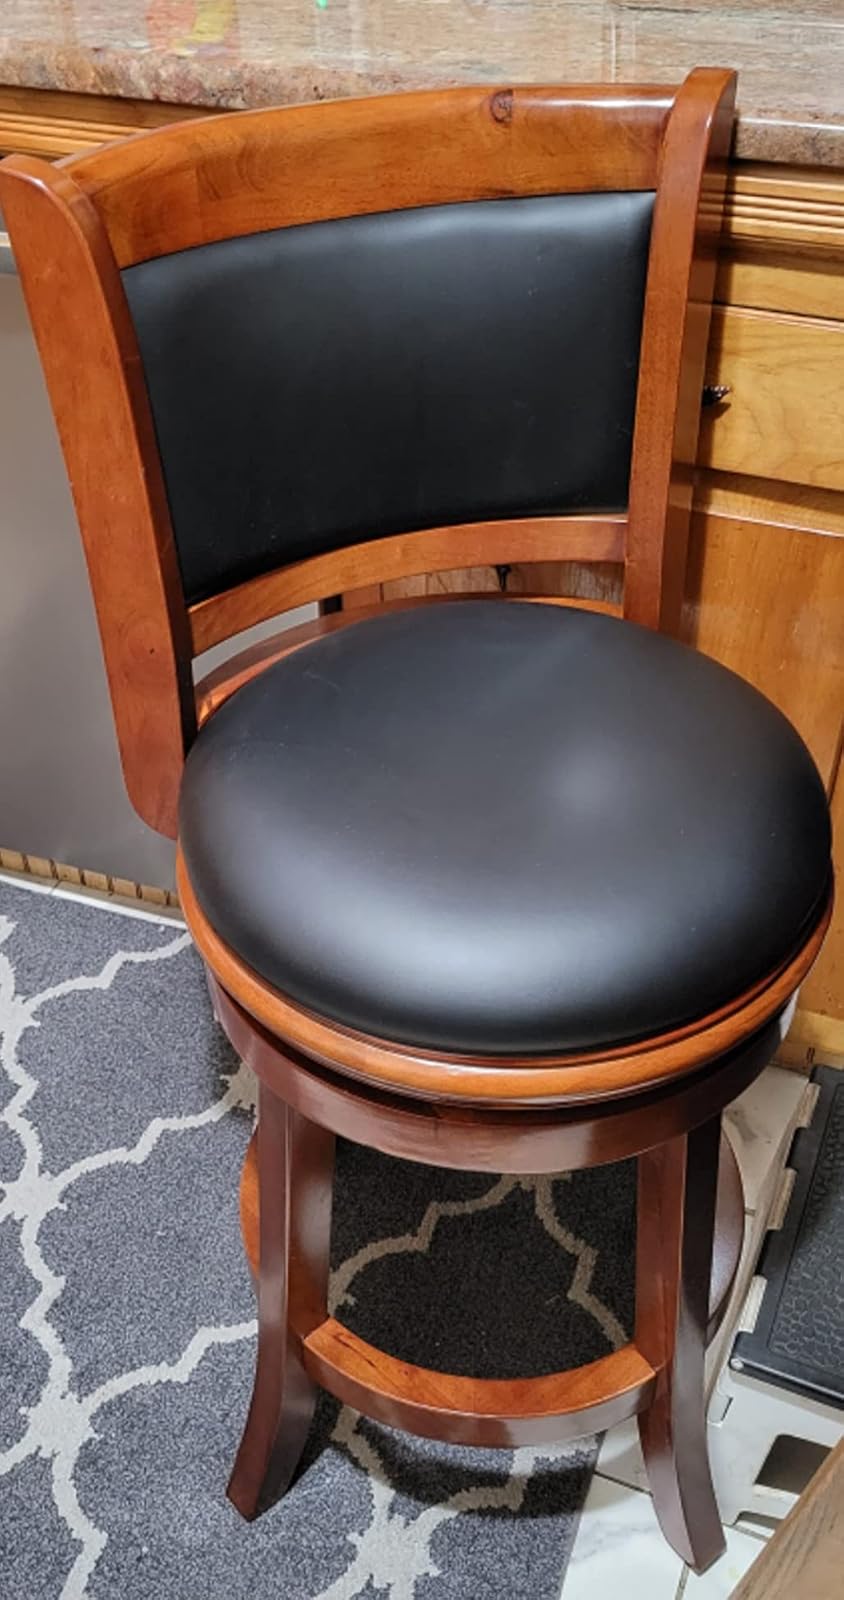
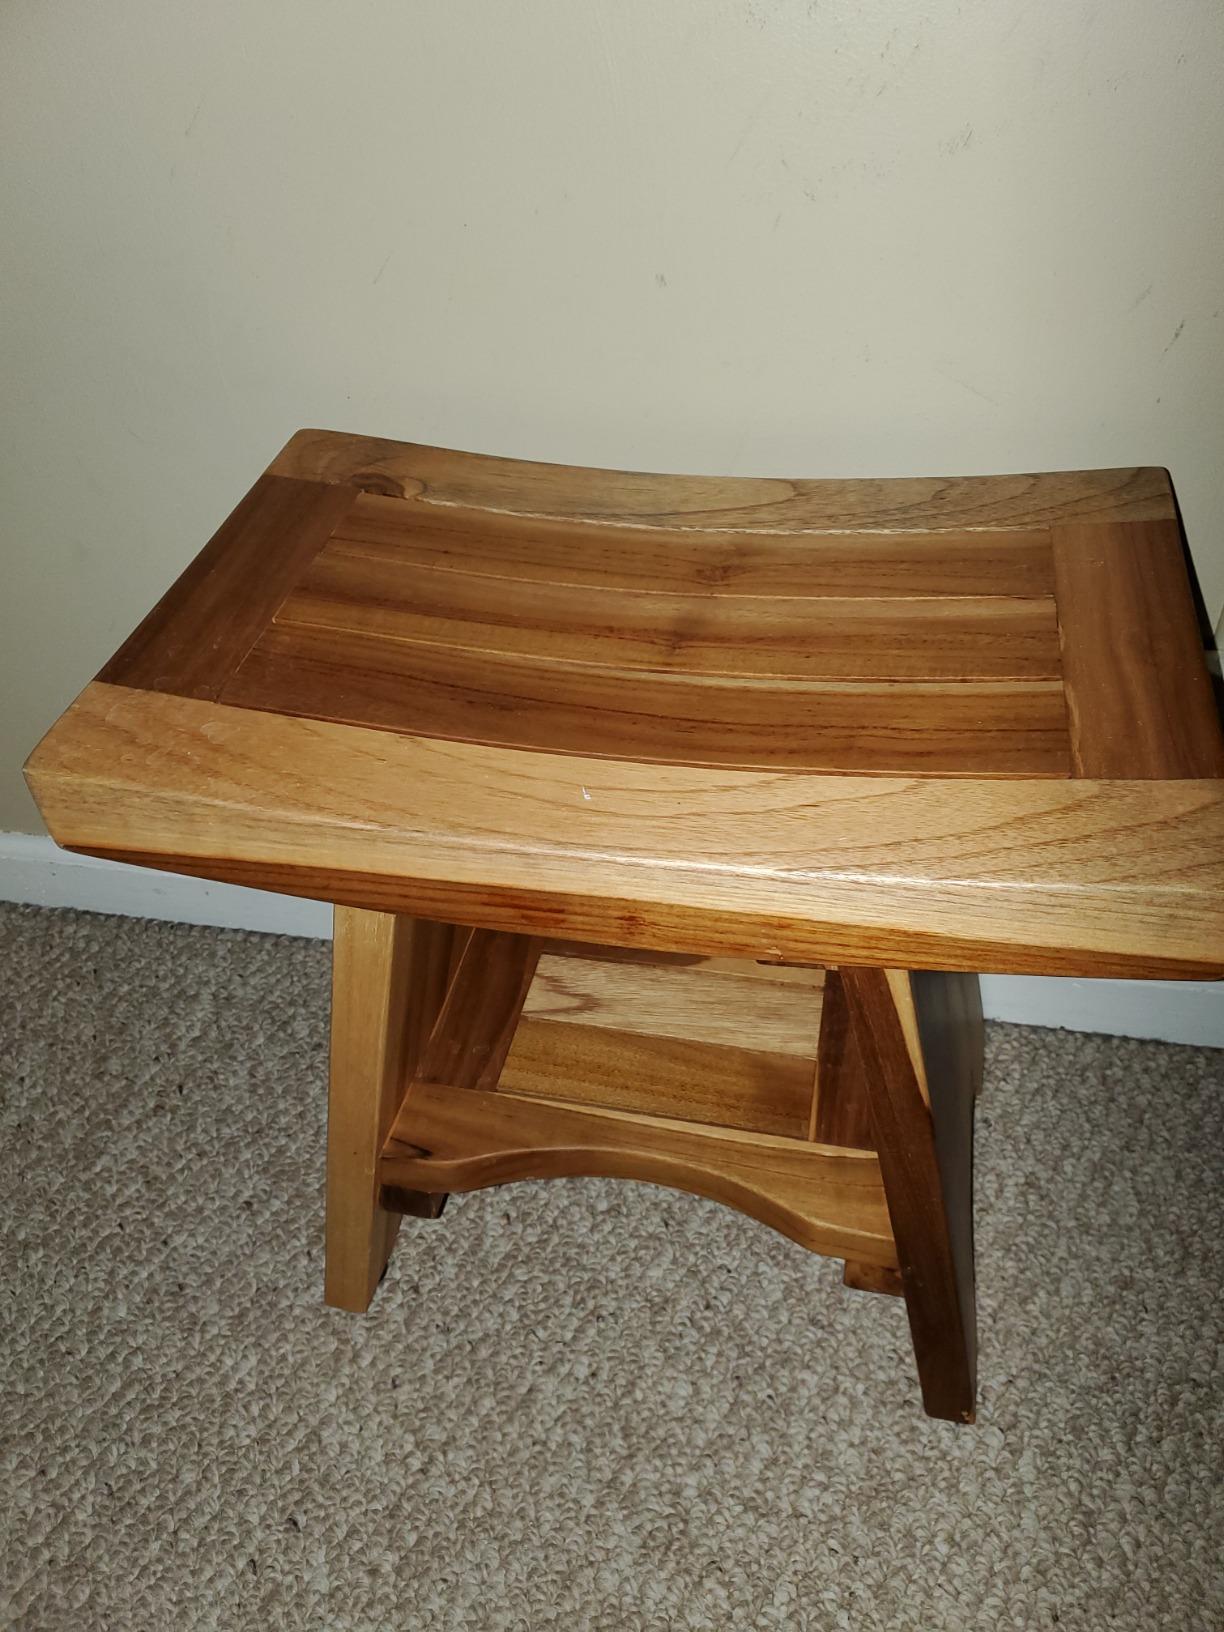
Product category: stool
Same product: no